Domestic policy of the first Donald Trump administration

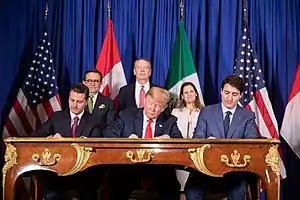
Trump signs the United States–Mexico–Canada Agreement (USMCA) alongside Mexican president Enrique Peña Nieto and Canadian prime minister Justin Trudeau in Buenos Aires, Argentina, November 30, 2018.

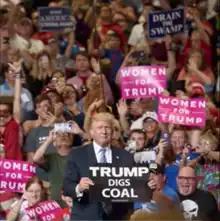
April 2017 Trump rally in Harrisburg, Pennsylvania

In March 2018, Trump imposed tariffs on solar panels and washing machines of 30–50%. In March 2018, he imposed tariffs on steel (25%) and aluminum (10%) from most countries, which covered an estimated 4.1% of U.S. imports. On June 1, 2018, this was extended to the European Union, Canada, and Mexico. In separate moves, the Trump administration has set and escalated tariffs on goods imported from China, leading to a trade war. Trade advisor Peter Navarro was influential in pushing Trump to start a trade war with China. The tariffs angered trading partners, who implemented retaliatory tariffs on U.S. goods, and adversely affected real income and GDP. A CNBC analysis found that Trump "enacted tariffs equivalent to one of the largest tax increases in decades", while Tax Foundation and Tax Policy Center analyses found the tariffs could wipe out the benefits of the Tax Cuts and Jobs Act of 2017 for many households. The two countries reached a "phase one" truce agreement in January 2020. The bulk of the tariffs remained in place until talks were to resume after the 2020 election. Trump provided $28 billion in cash aid to farmers affected by the trade war. Studies have found that the tariffs also adversely affected Republican candidates in elections. An analysis published by "The Wall Street Journal" in October 2020 found the trade war did not achieve the primary objective of reviving American manufacturing, nor did it result in the reshoring of factory production.